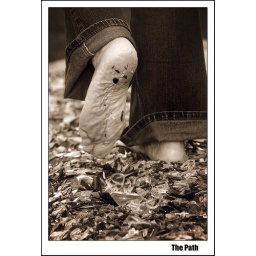
&amp;quot;It was suprisingly sharp!&amp;quot; (comment by mad person walking on broken glass)